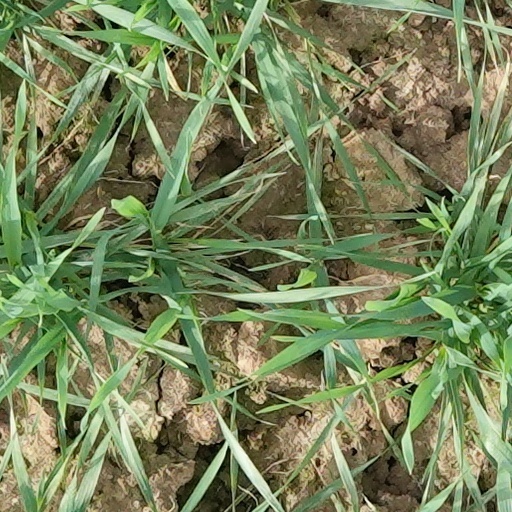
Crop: wheat